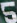
Number: 5